143rd Airlift Squadron

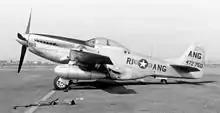
152nd Fighter Squadron – North American F-51D Mustang 44-72750, about 1954

In 1952 the 152nd was transferred to Air Defense Command, given a mission of air defense for Rhode Island, eastern Long Island and over the Atlantic approaches of New York City. In order to accomplish this, the unit was equipped with long-range F-51D Mustangs. In 1956 the Air Force, in an effort to upgrade to an all-jet fighter force, required Air National Guard Aerospace Defense Command units to upgrade to jet-powered aircraft. The Rhode Island Airport Commission and National Guard authorities found themselves in a conflict over the use of T.F. Green Municipal Airport for tactical jet operations. Unable to resolve these differences the Air Force inactivated the squadron and the National Guard Bureau transferred the 152nd Fighter Interceptor Squadron to the Arizona Air National Guard.